Järvenpää

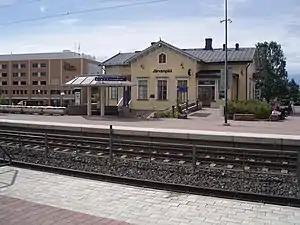
Järvenpää railway station

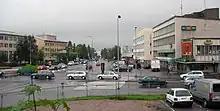
Helsingintie

Results of the 2021 Finnish municipal elections in Järvenpää: